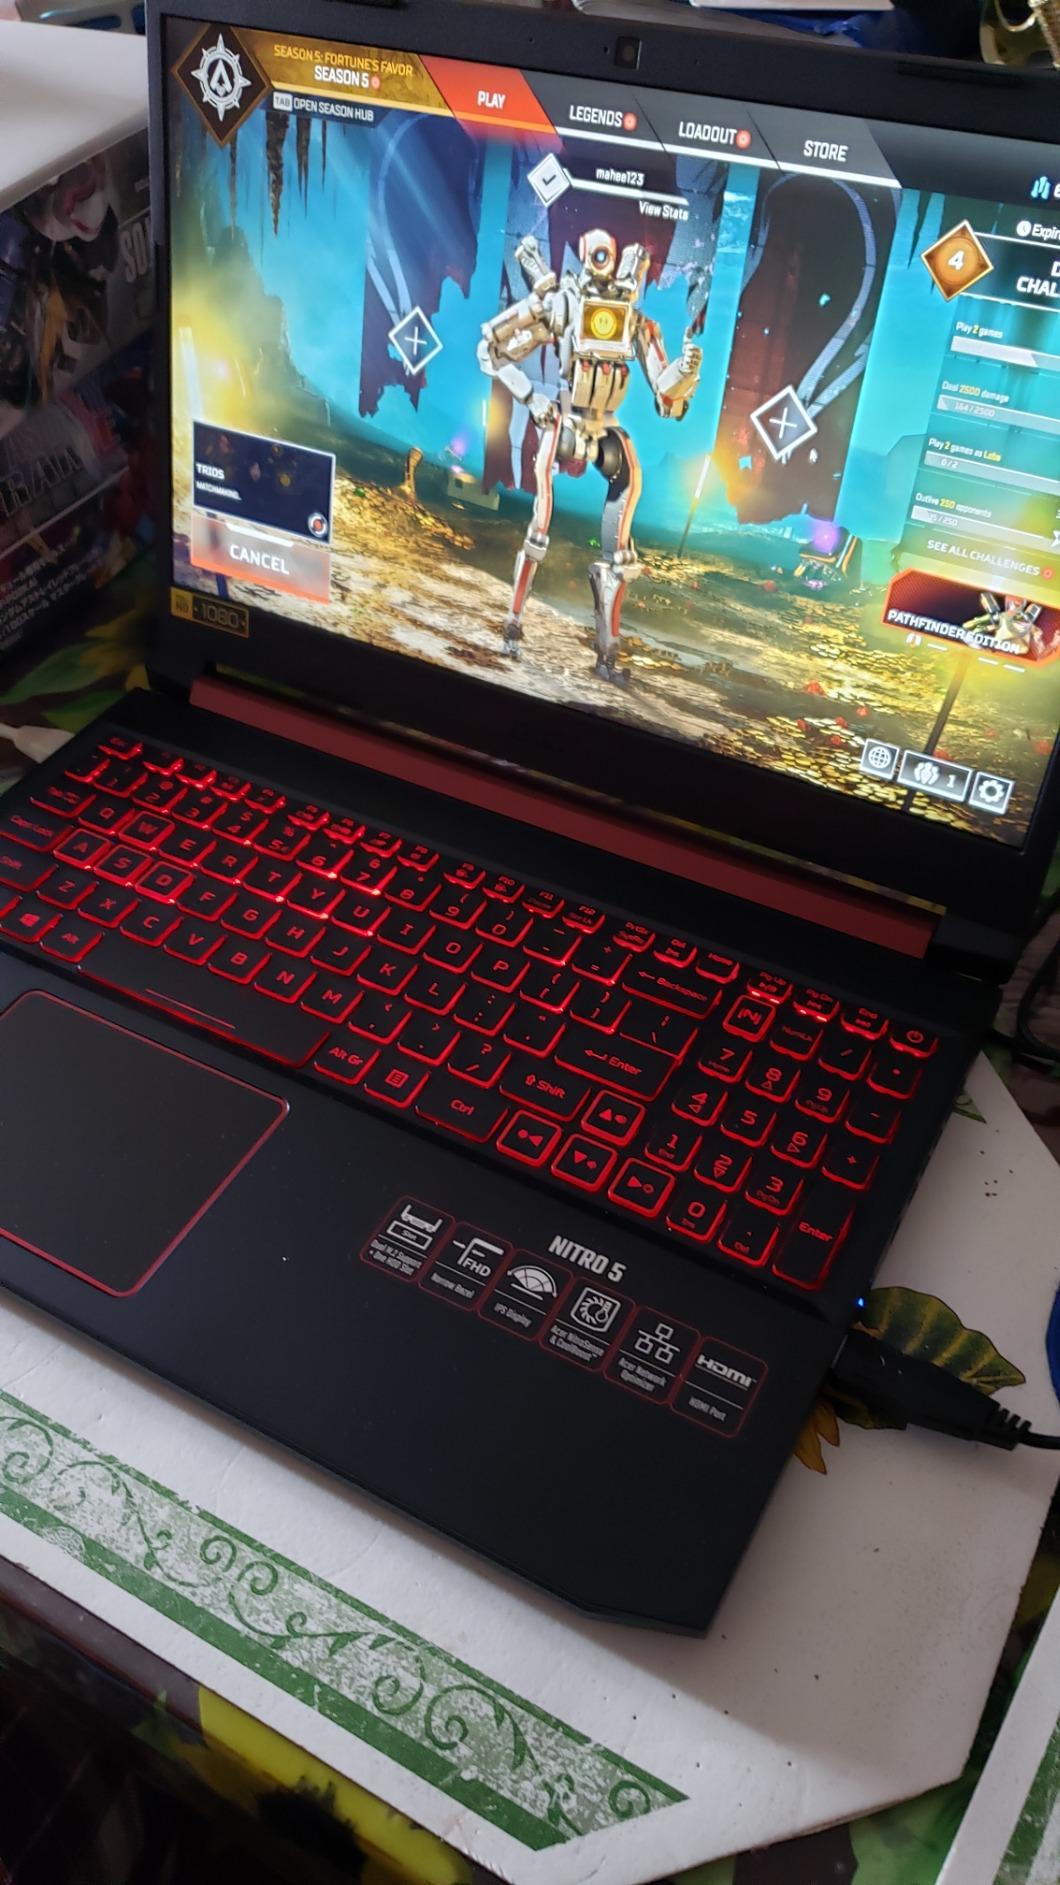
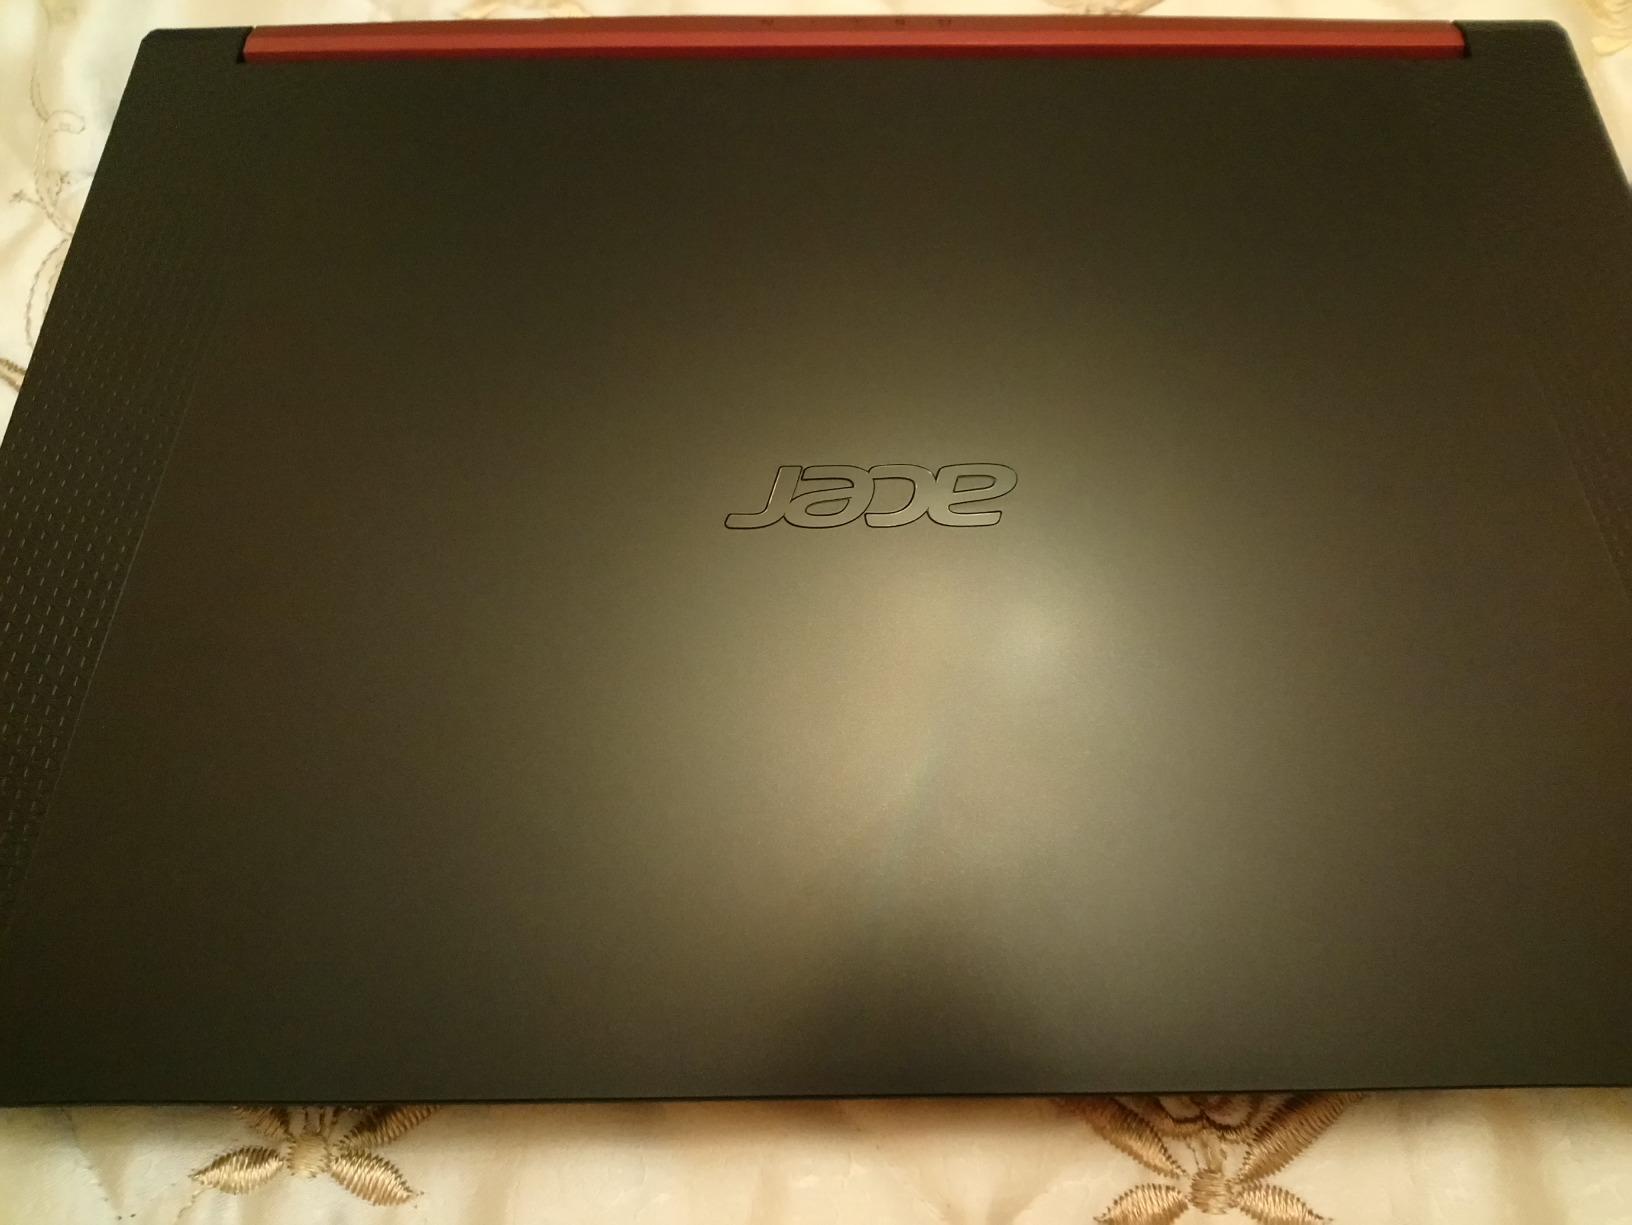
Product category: laptop
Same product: yes